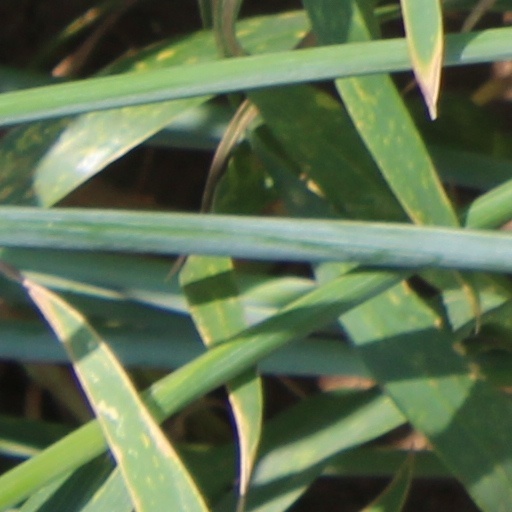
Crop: wheat